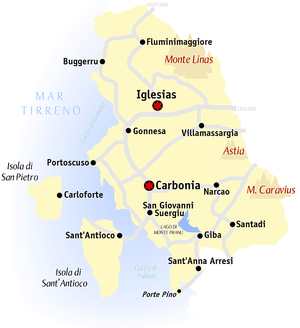
La province de Carbonia-Iglesias, est le nom d'une ancienne province italienne de la région autonome de la Sardaigne, créée par la loi régionale nᵒ 9 du 12 juillet 2001, dans le cadre du redécoupage de la région en huit provinces, en détachant 23 communes de la province de Cagliari. À la suite de la nouvelle réforme territoriale entrée en vigueur en 2016, son territoire a été intégré dans la nouvelle province de la Sardaigne du Sud.